Kaliningrad Stadium

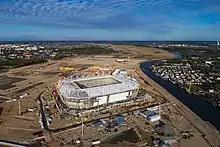
Aerial photography, May 2017

The project was based on the concept of the Allianz Arena Munich, which hosted matches of the 2006 World Cup in Germany. The project cost was anticipated as 11 billion rubles but was exceeded by far. Soil compaction work was completed in December 2014. Preparation work for construction of the infrastructure started in January 2015. In addition, a new bridge was built over the river to provide better connections to the surrounding area. Testing for the stadium piles and foundation began in July 2014. As a multiple-purpose arena, Kaliningrad Stadium can be used for football matches and other sporting events, conferences and concerts.